Evil eye

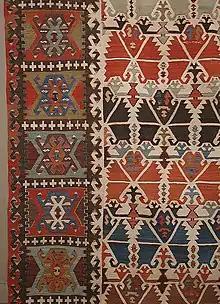
Detail of a 19th-century Anatolian kilim, with rows of crosses (Turkish: Haç) and scattered S-shaped hooks (Turkish: Çengel), both to ward off the evil eye

The word hamsa, also spelled khamsa, means "five" referring to the fingers of the hand. In the Levantine Christian culture is called the Hand of Mary, in some Muslim and Balkan cultures, the Hand of Fatima. It is condemned as superstition by doctrinaire Muslims. To many individuals, though, the hamsa or nazar are simply used as decoration.